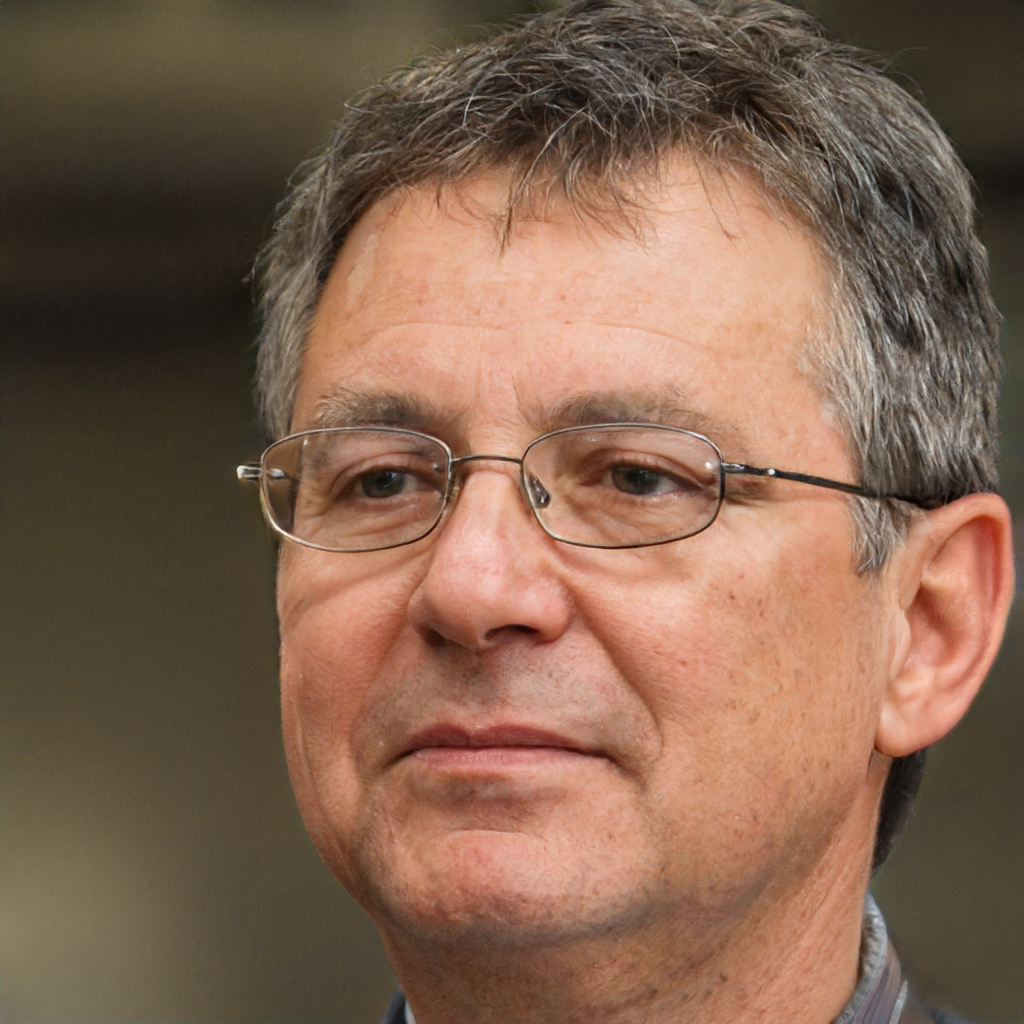
Gender: Male